Tre Madden

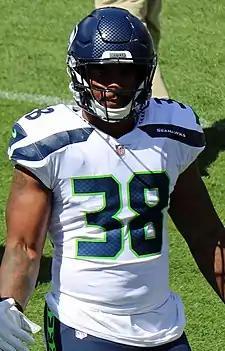
Madden in the 2018 NFL season

Curtis "Tre" Madden III (born August 16, 1993) is a former American football fullback. He played college football at USC.